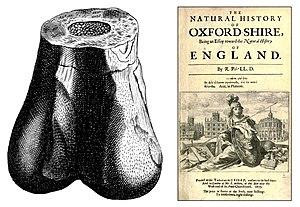
Richard Brookes est un médecin anglais, actif de 1721 à 1763, auteur de compilations de médecine, chirurgie, histoire naturelle et géographie.